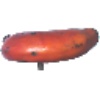
Label: red_banana